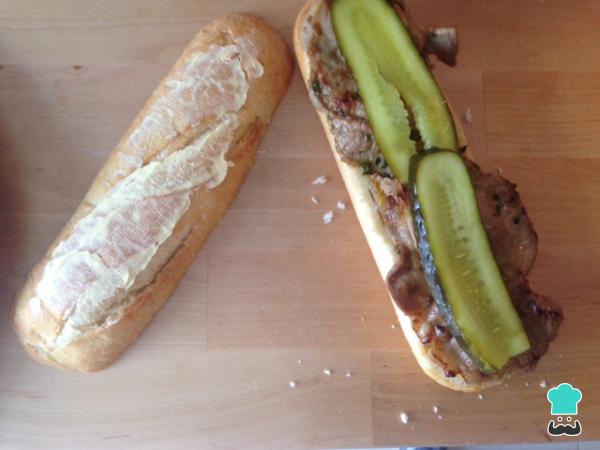
Añadimos la carne al sándwich cubano, seguida de los pepinillos en vinagre. Para este sándwich hemos usado los pepinillos grandes que veis en la imagen, que tienen un toque dulce.